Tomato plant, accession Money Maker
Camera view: vertical (180 deg); turntable rotation: 210 degrees
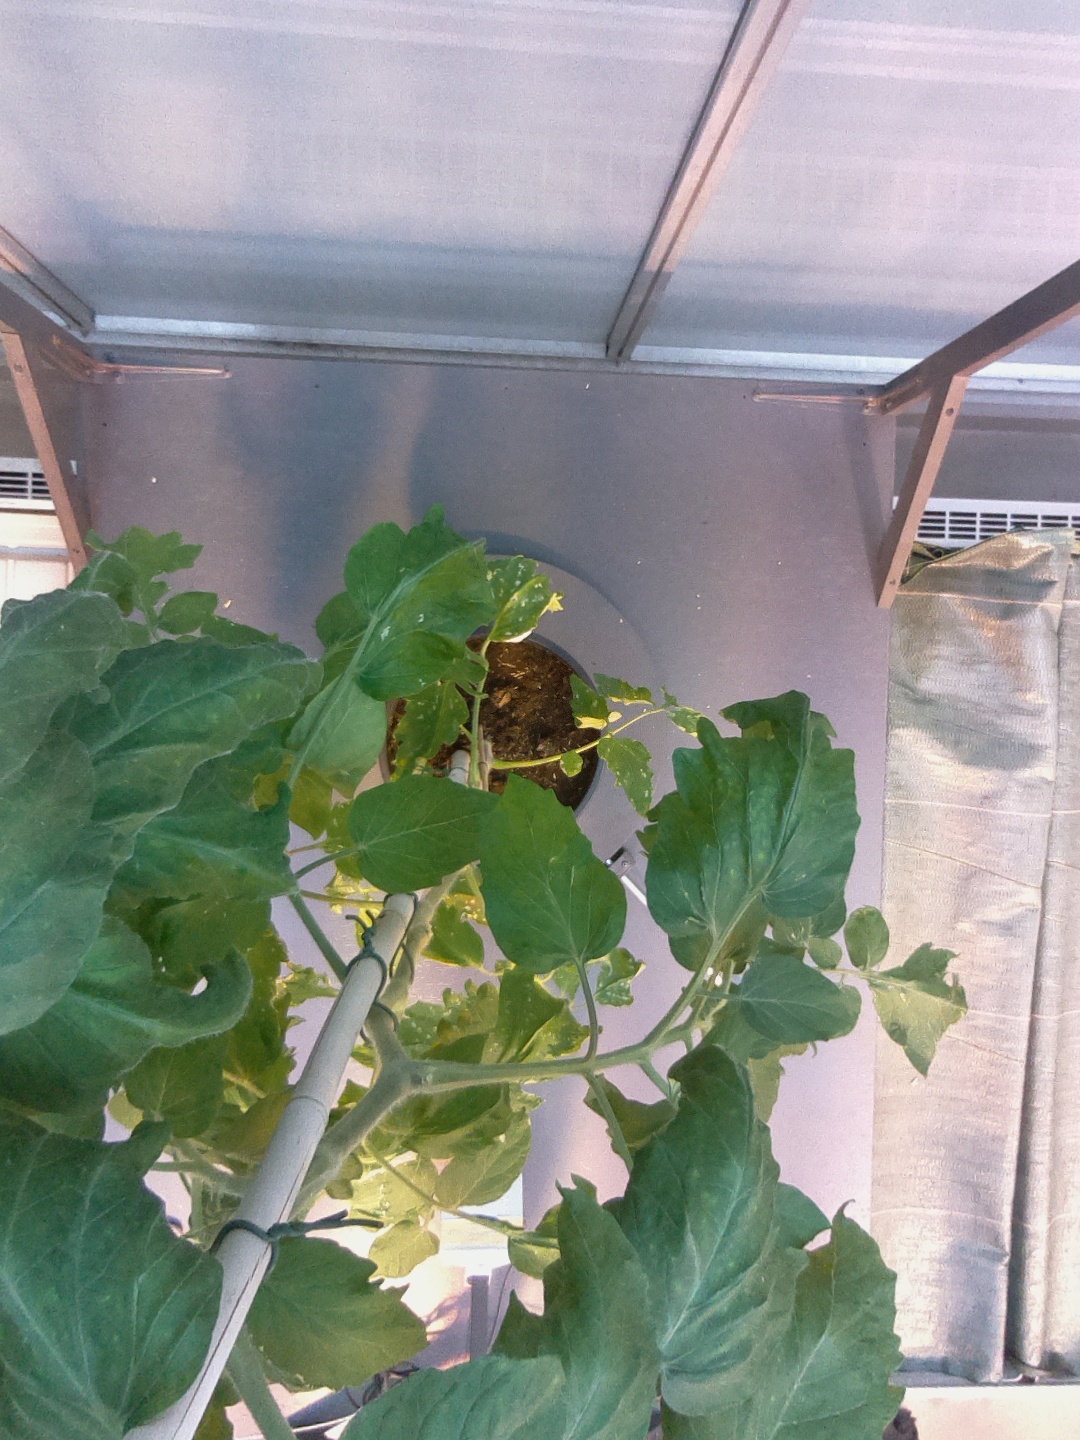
BBCH growth stage 67: Full flowering, 70%-80% of flowers open, more petals falling